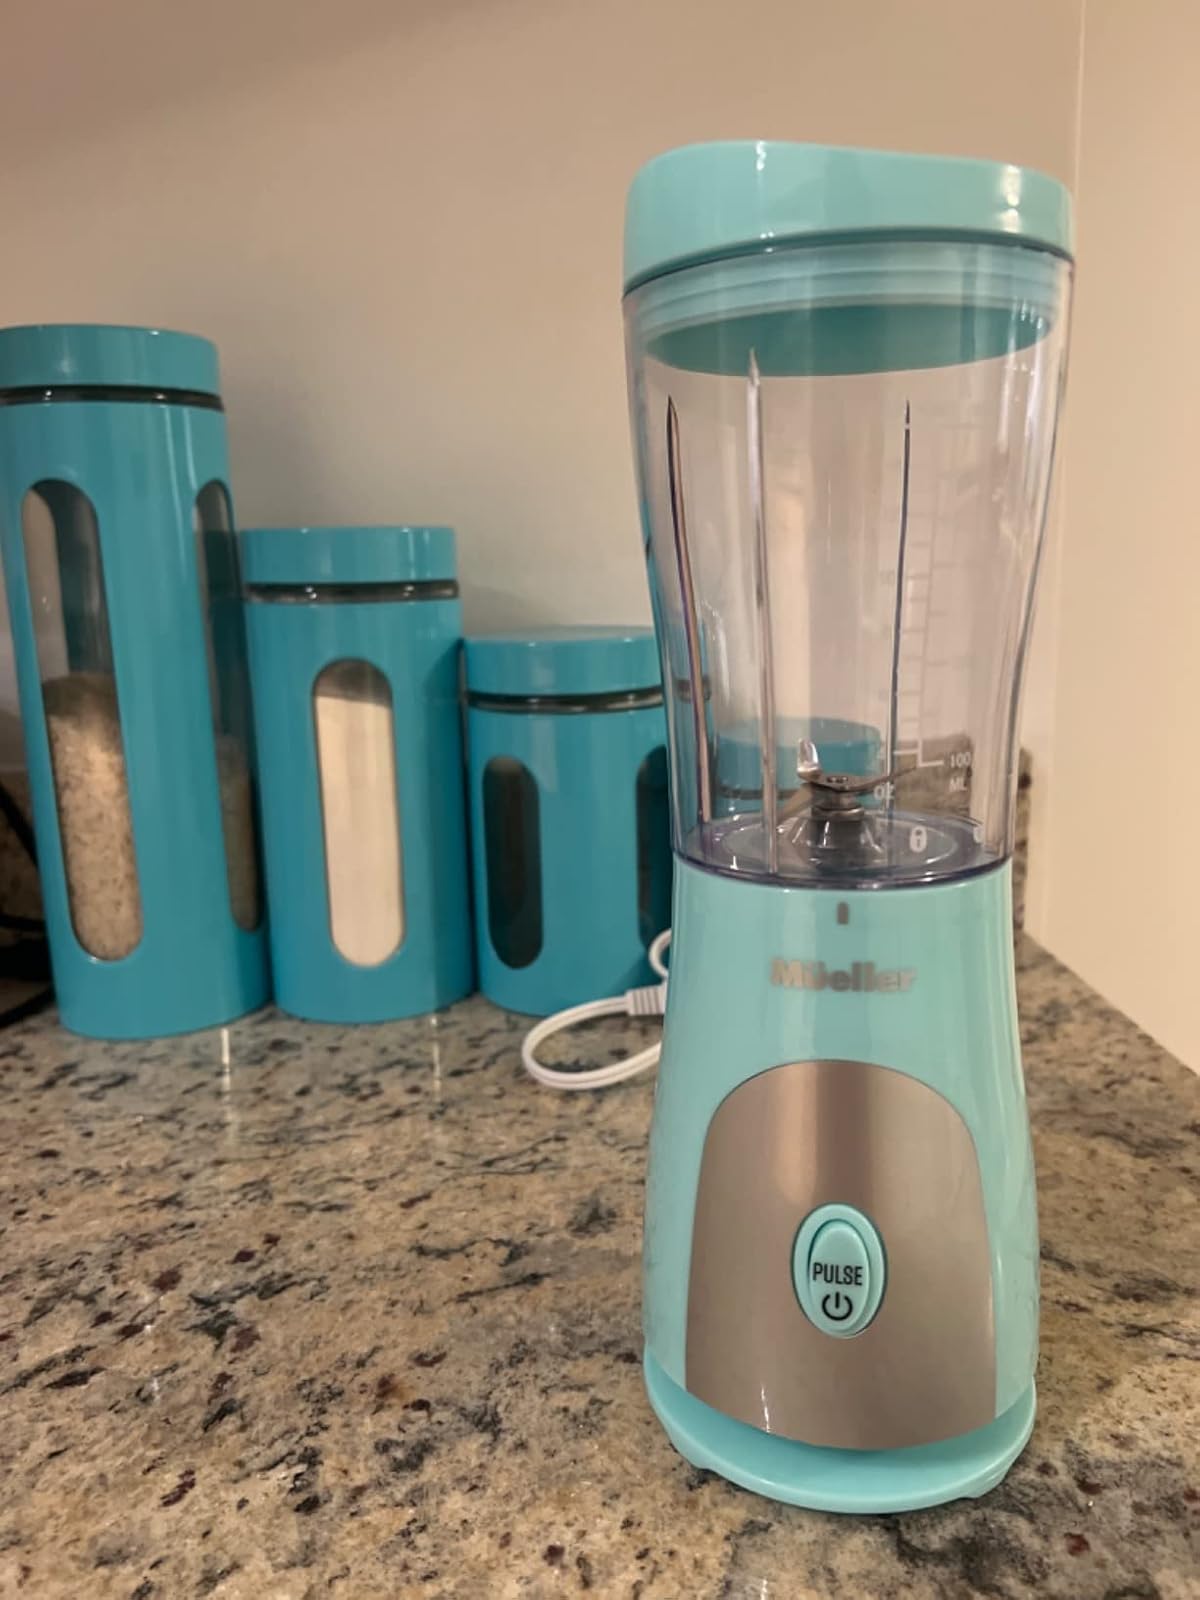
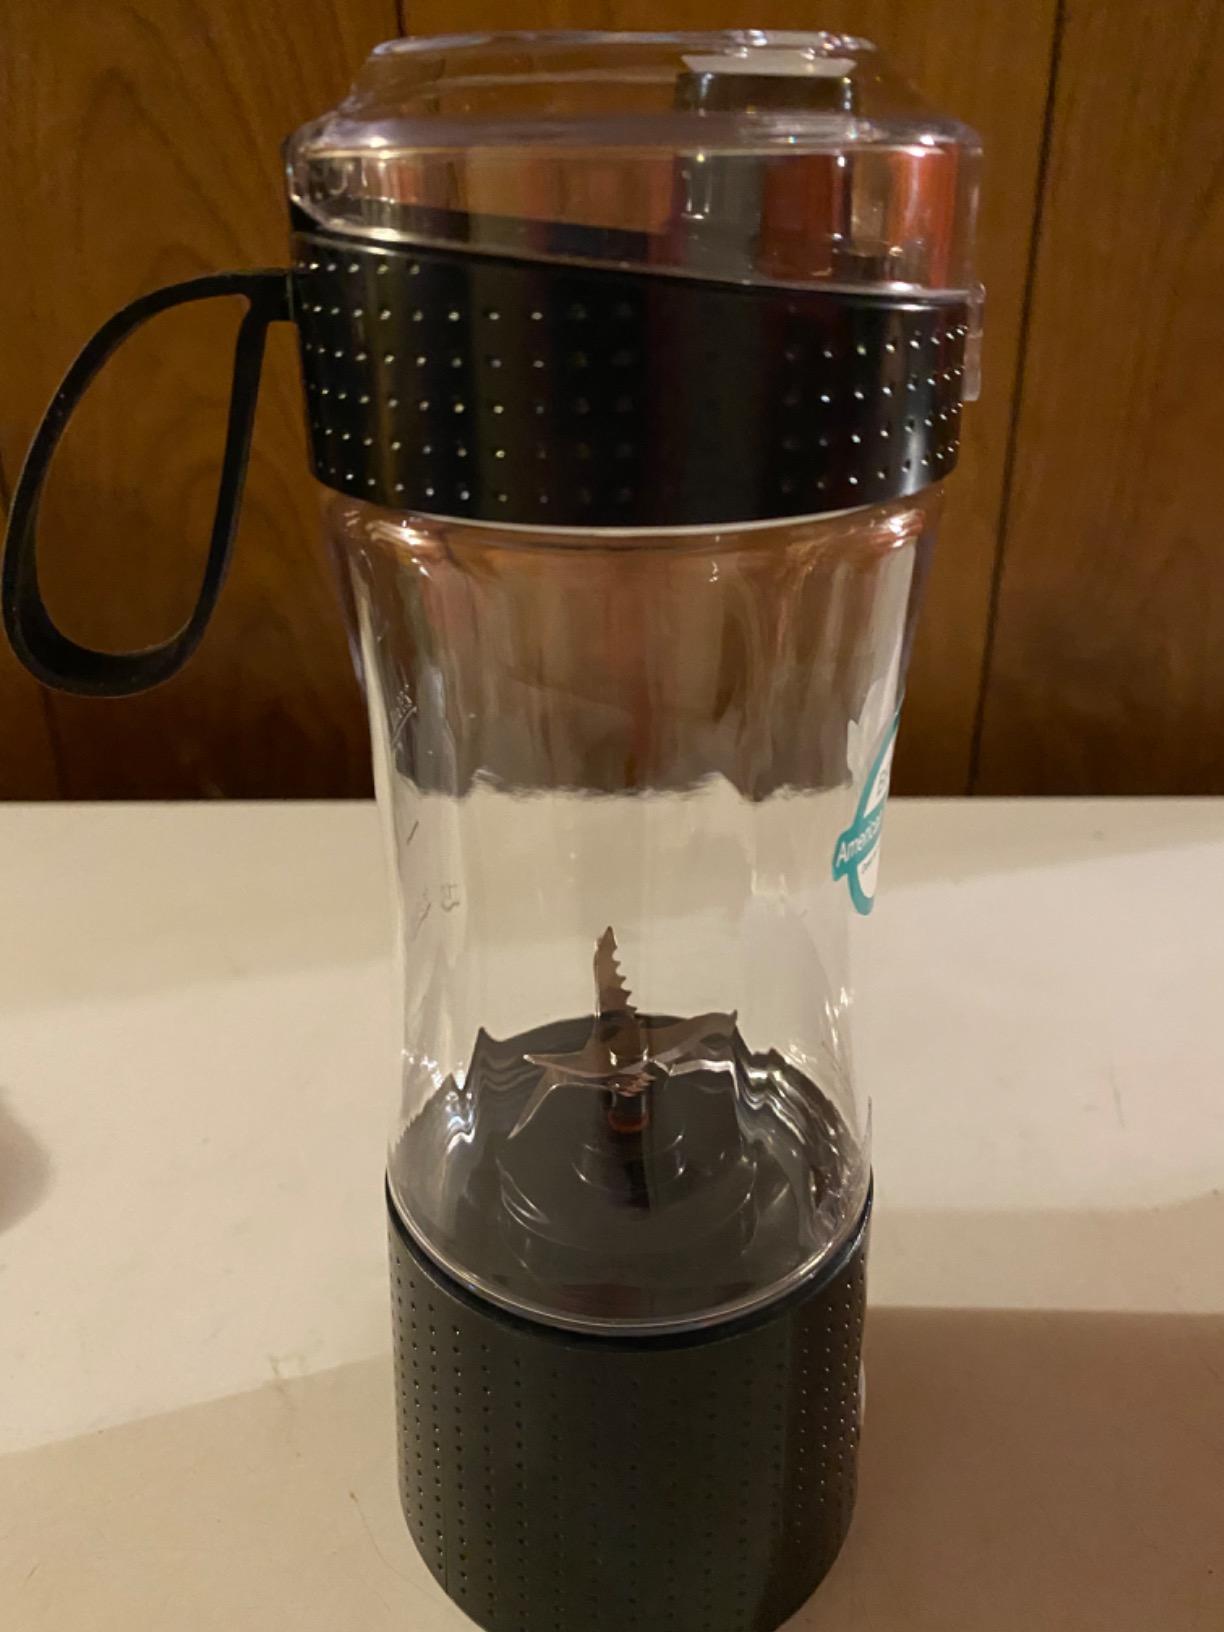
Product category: items_blender
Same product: no